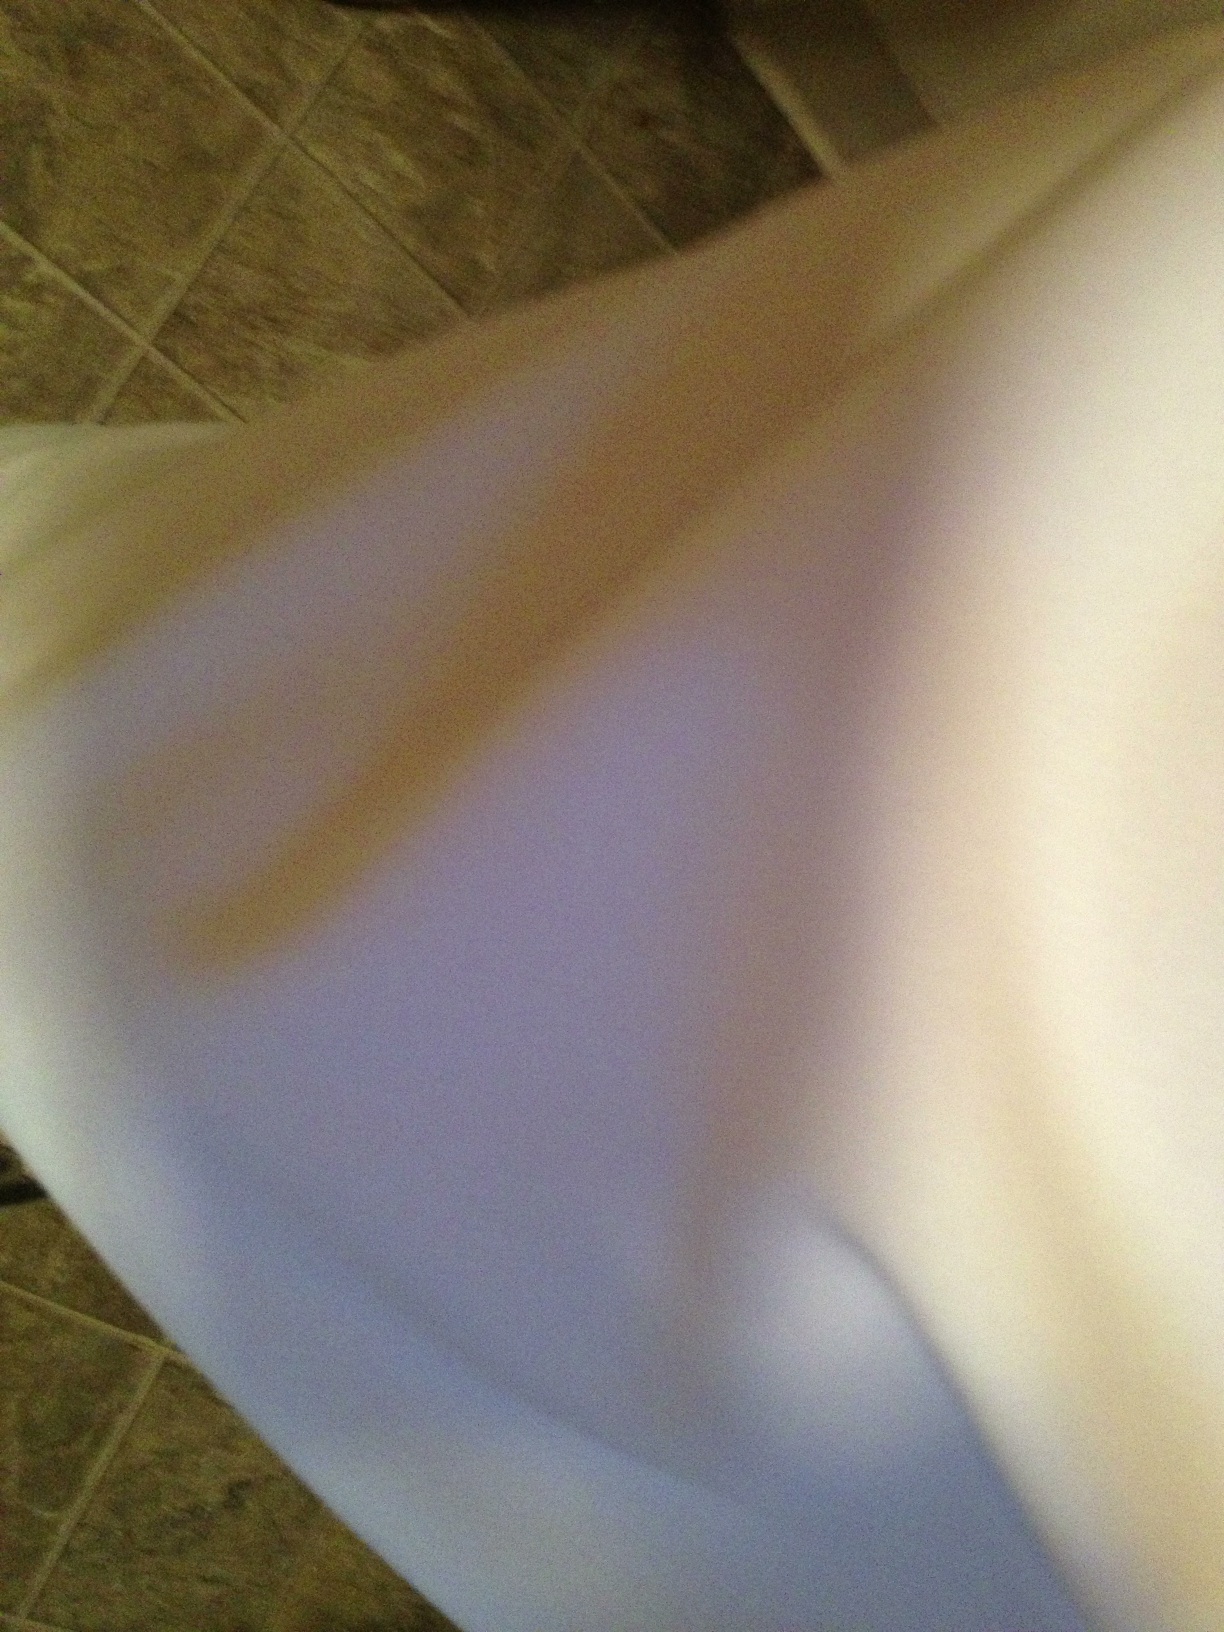Question: What color... what color is this skirt?
Answer: white